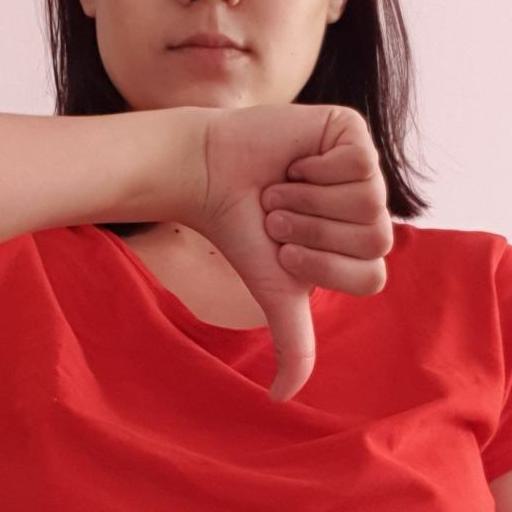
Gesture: dislike